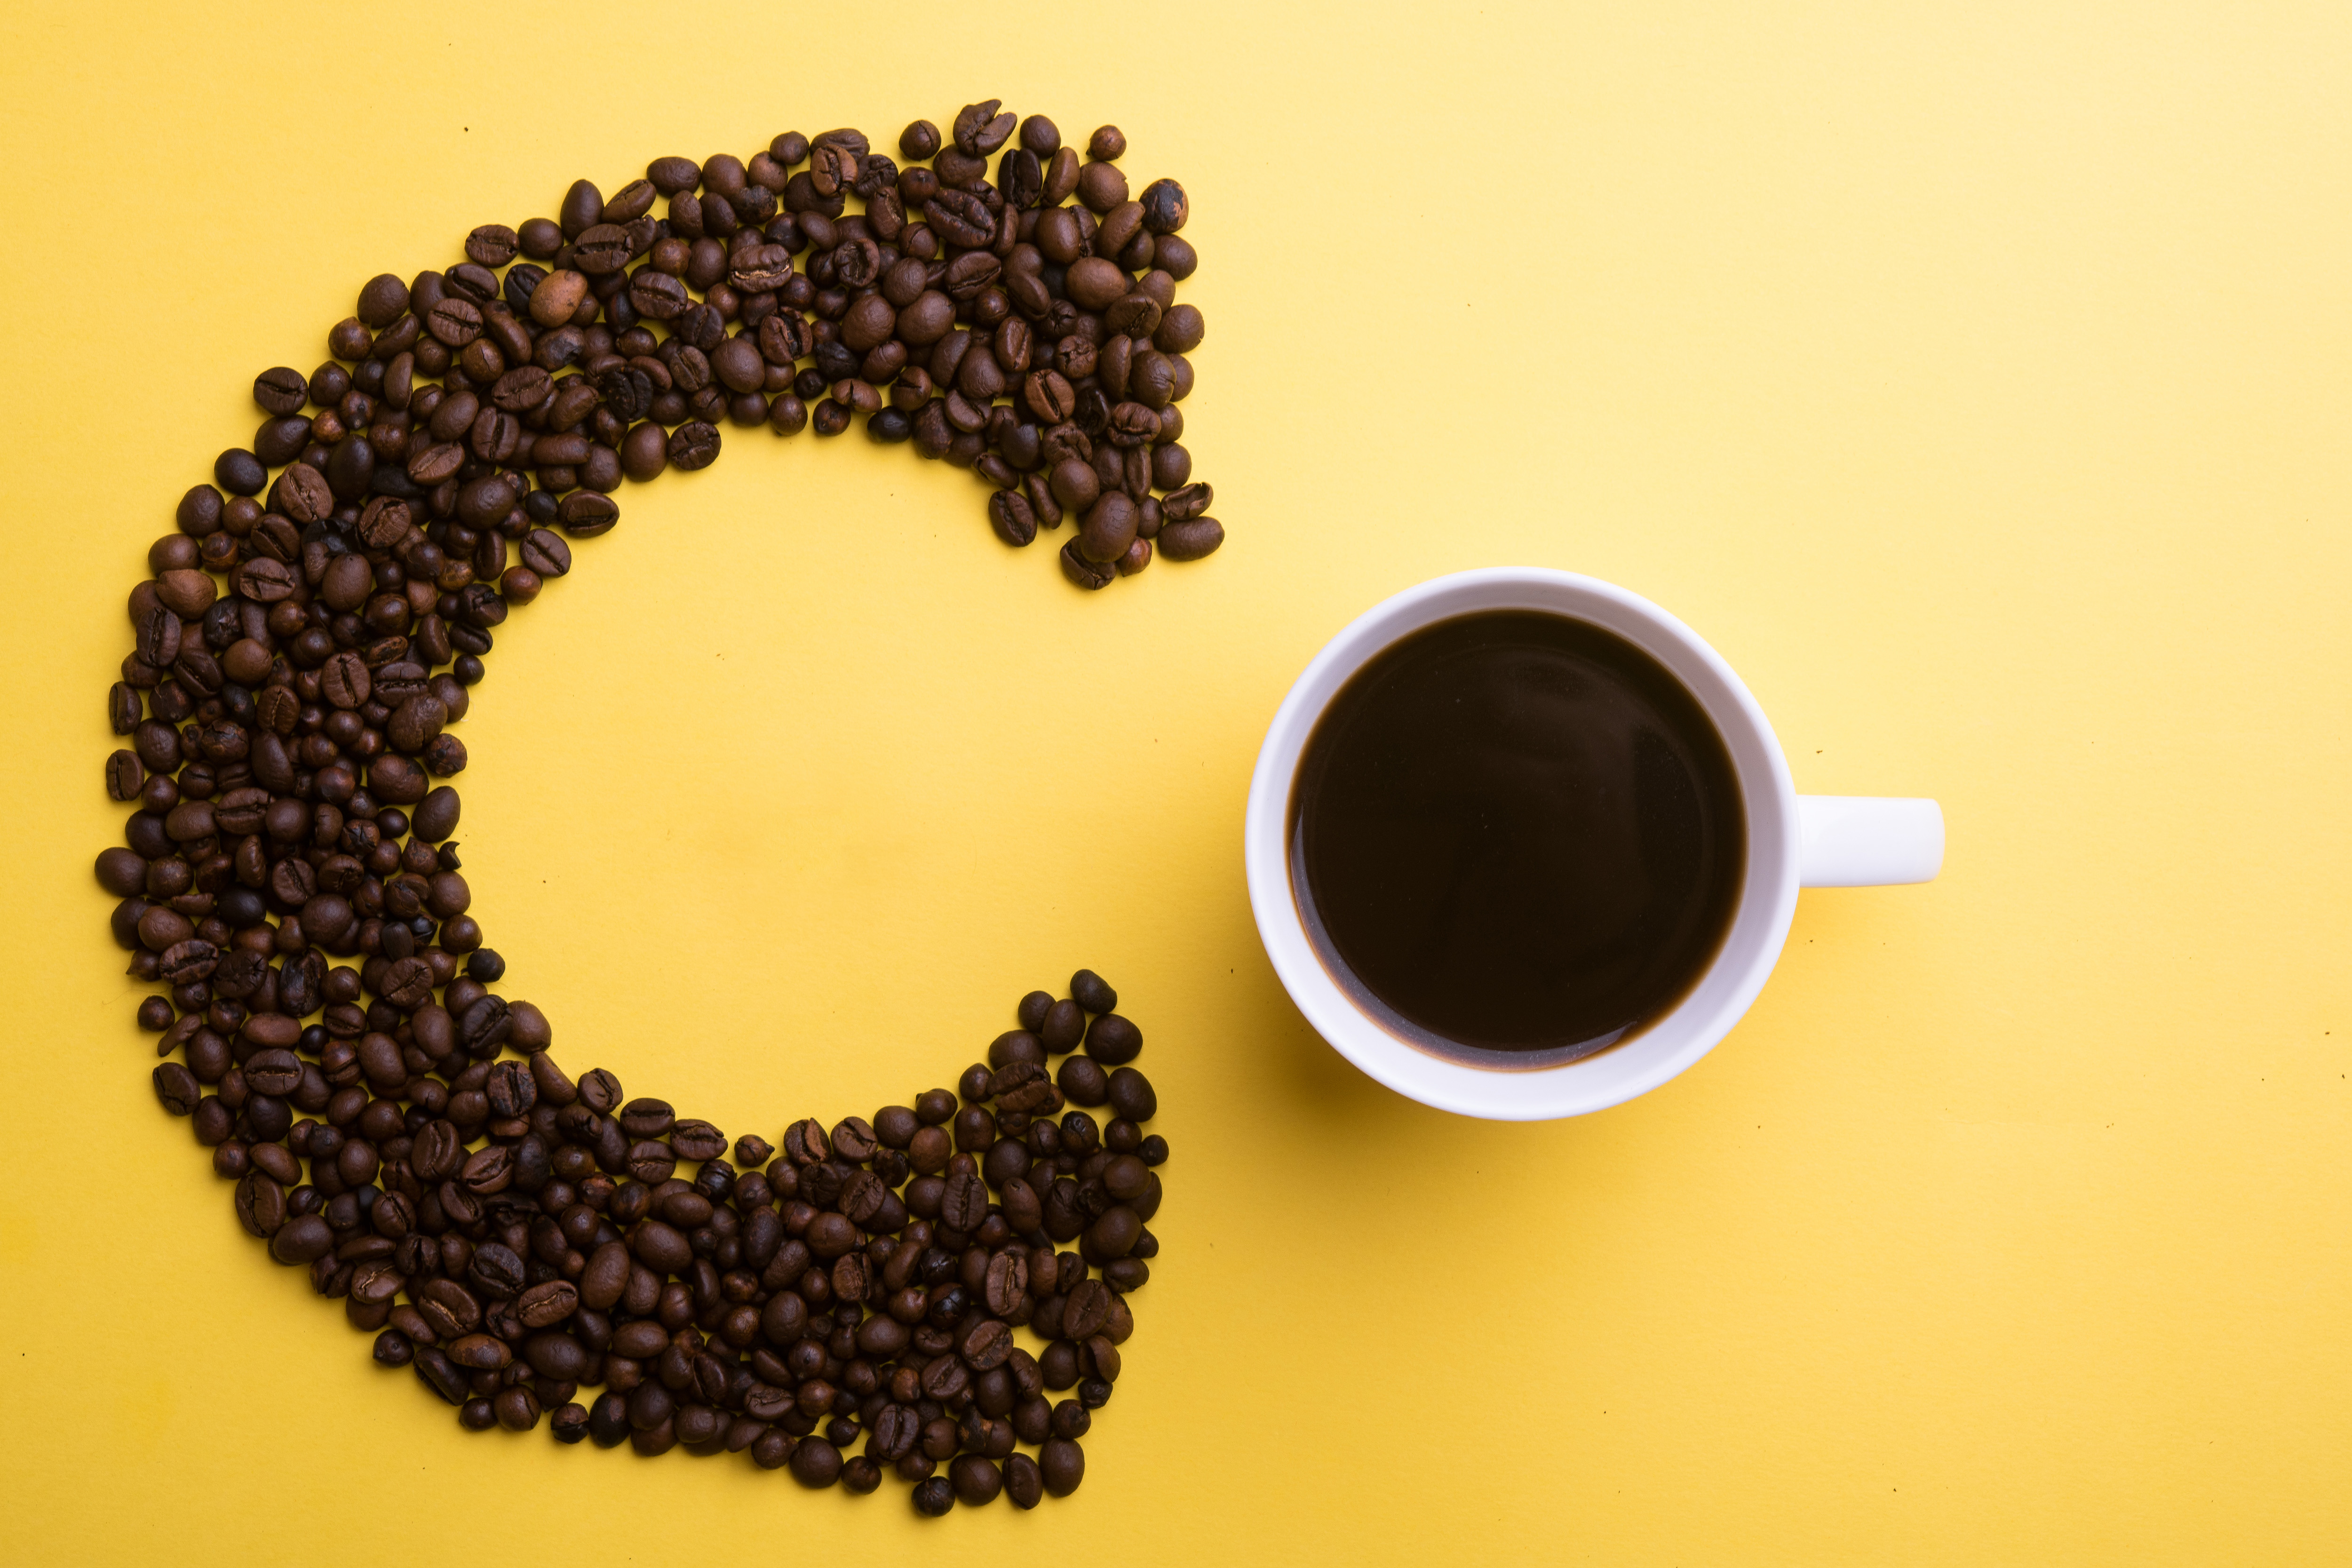
caffeine, Kapeng barako, Java coffee, food, coffee cup, cup